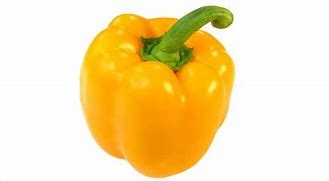
Label: capsicum